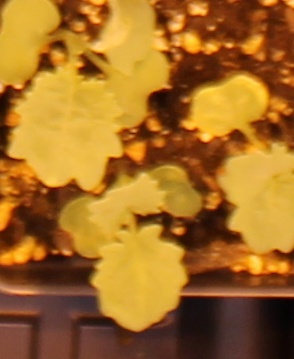
Label: Canola